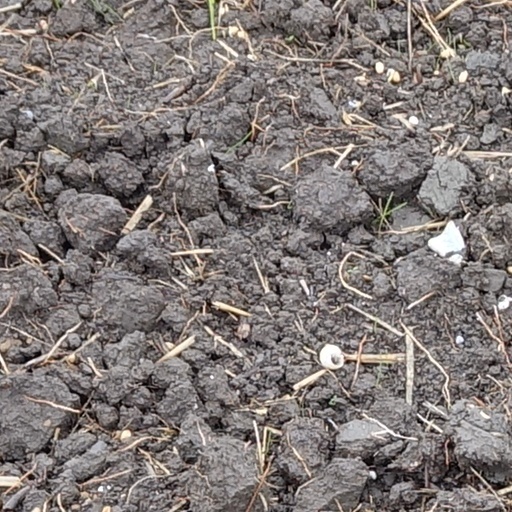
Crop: wheat